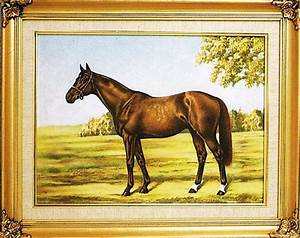
Label: cavallo